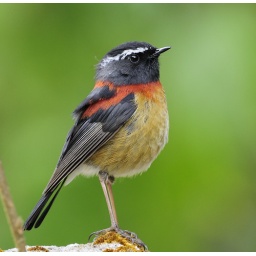
Endemic bird species, widely distributed in Taiwan in the high elevation mountain birds